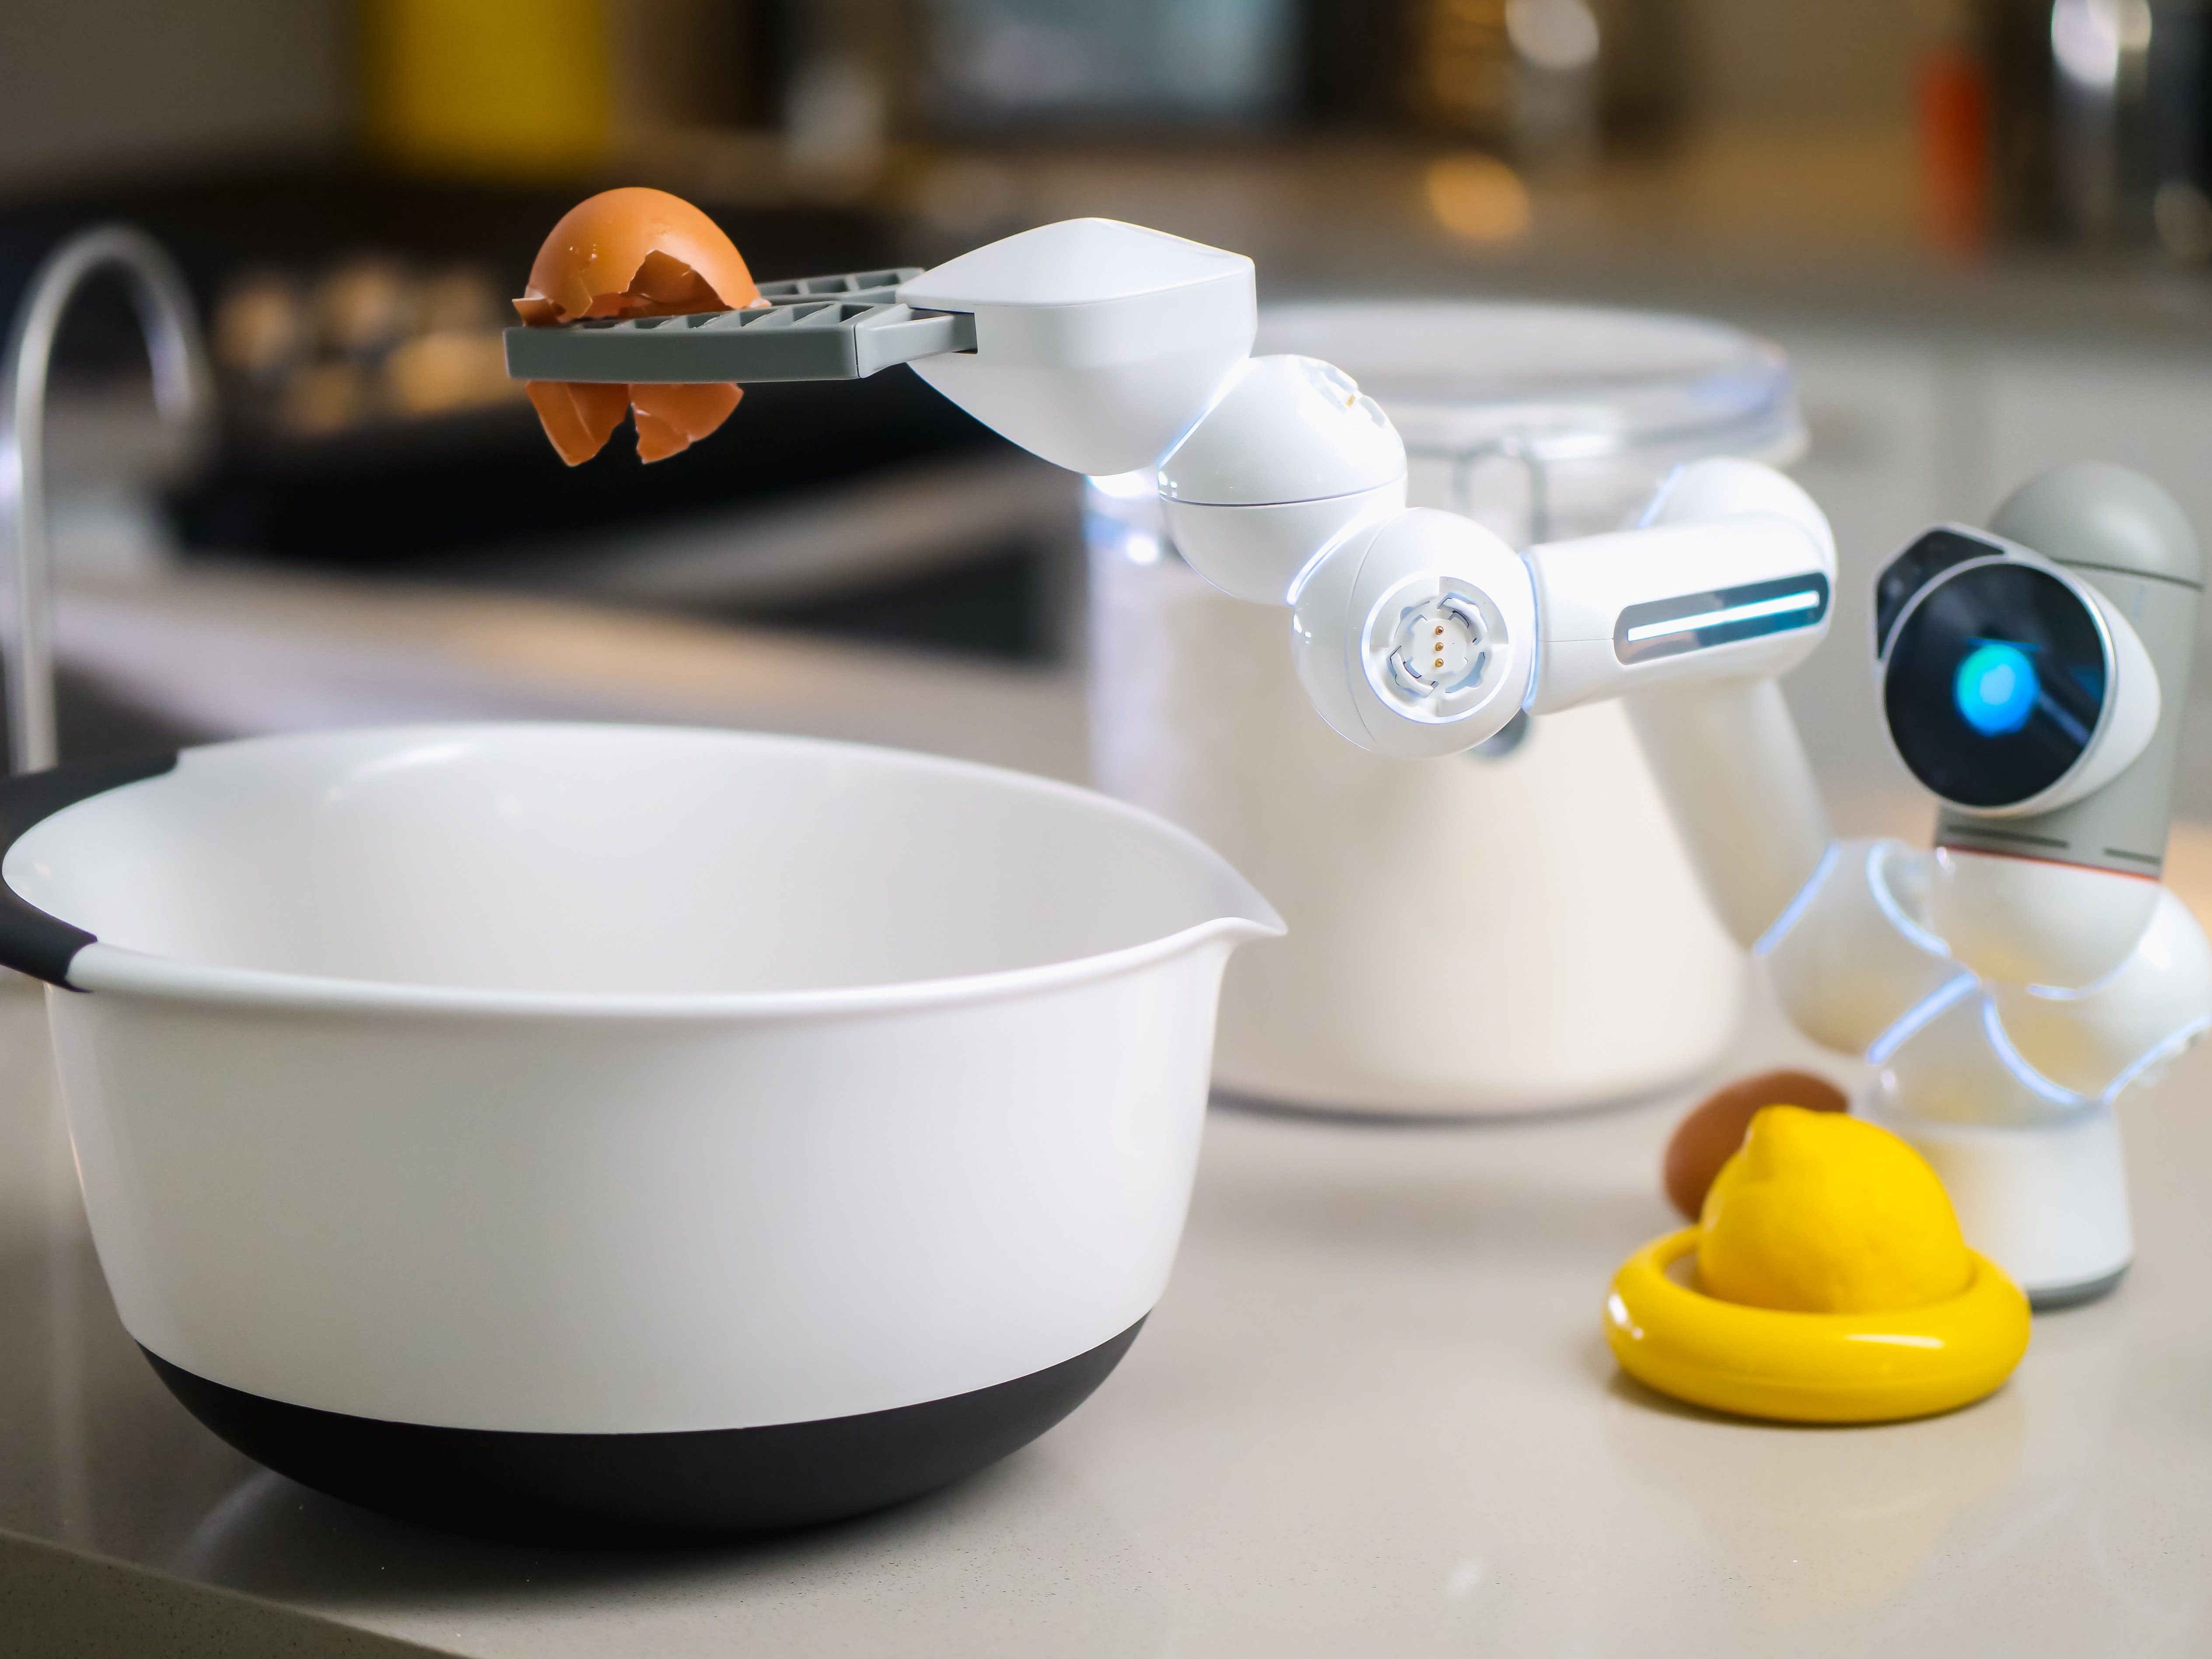
ai, drinkware, toy, cup, tableware, serveware, teapot, home appliance, dishware, kitchen appliance, audio equipment, gadget, small appliance, plastic, eyewear, kitchen utensil, output device, teacup, input device, machine, automotive design, peripheral, porcelain, still life photography, animation, kettle, mug, baby toys, ceramic, room, figurine, action figure, drink, lid, metal, breakfast